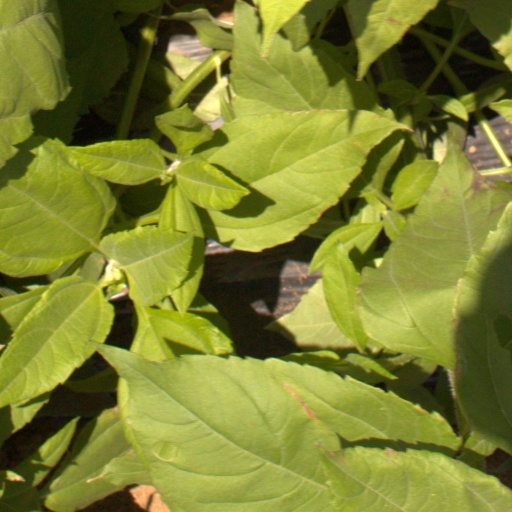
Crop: Jerusalem artichoke